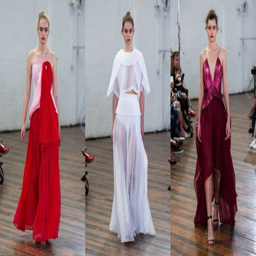
person shows the most romantic show of fashion week so far